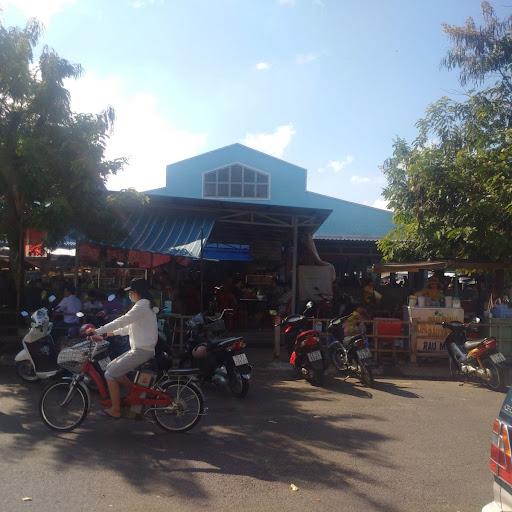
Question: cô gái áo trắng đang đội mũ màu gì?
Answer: cô gái đội mũ màu đen